Fenix Rage

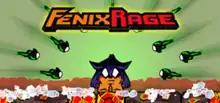

Fenix Rage is a platform video game developed by the Costa Rican developer Green Lava Studios. The gameplay has been compared to a cross between "Super Meat Boy" and "Flappy Bird". Its developers were inspired by "Sonic the Hedgehog" and the 90s cartoon "". The game was released on September 24, 2014 on Microsoft Windows. The title was rebranded as Fenix Furia for its release in 2016 for PlayStation 4 and Xbox One platforms, with the announced PlayStation Vita version being cancelled.